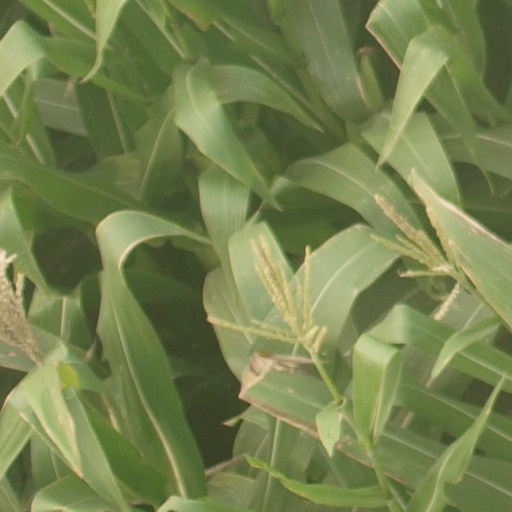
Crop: maize; corn